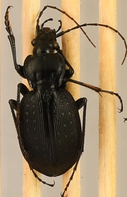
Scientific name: Carabus goryi
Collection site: Great Smoky Mountains National Park NEON (GRSM), plot GRSM_012